Eddie Alvarez

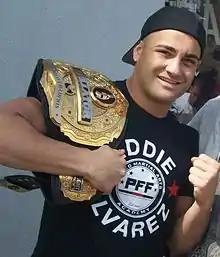
Alvarez in 2011

Edward Alvarez (born January 11, 1984) is an American professional mixed martial artist and bare-knuckle boxer who most recently competed in the Welterweight division of BKFC. He formerly competed in the Lightweight divisions of the UFC and Bellator MMA, where he was the UFC Lightweight Champion, and the inaugural and two-time Bellator Lightweight Champion. He also competed for the Japanese DREAM promotion, where he fought in their inaugural Lightweight Grand Prix, along with fighting in ONE FC, where he competed in their 2019 Lightweight World Grand Prix. Alvarez has also competed in EliteXC.